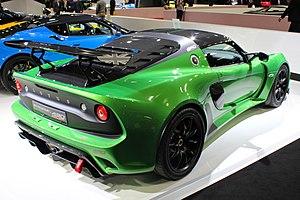
La Lotus Exige est un modèle du constructeur automobile britannique Lotus Cars dérivé de la Lotus Elise, étudié pour une utilisation plus sportive, en particulier sur circuit. La voiture reste cependant homologuée pour circuler sur la route.